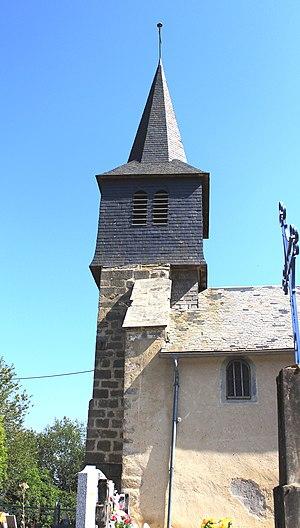
Église Saint-Pierre-aux-Liens d'Escots (Hautes-Pyrénées)
Escots est une commune française située dans le département des Hautes-Pyrénées, en région Occitanie.